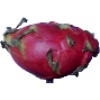
Label: Pitahaya Red 1